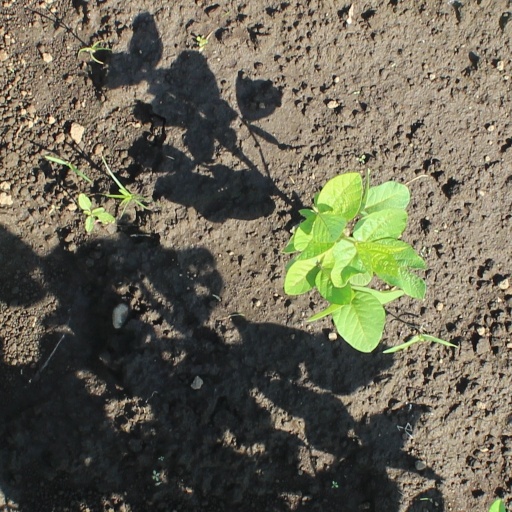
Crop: soybean